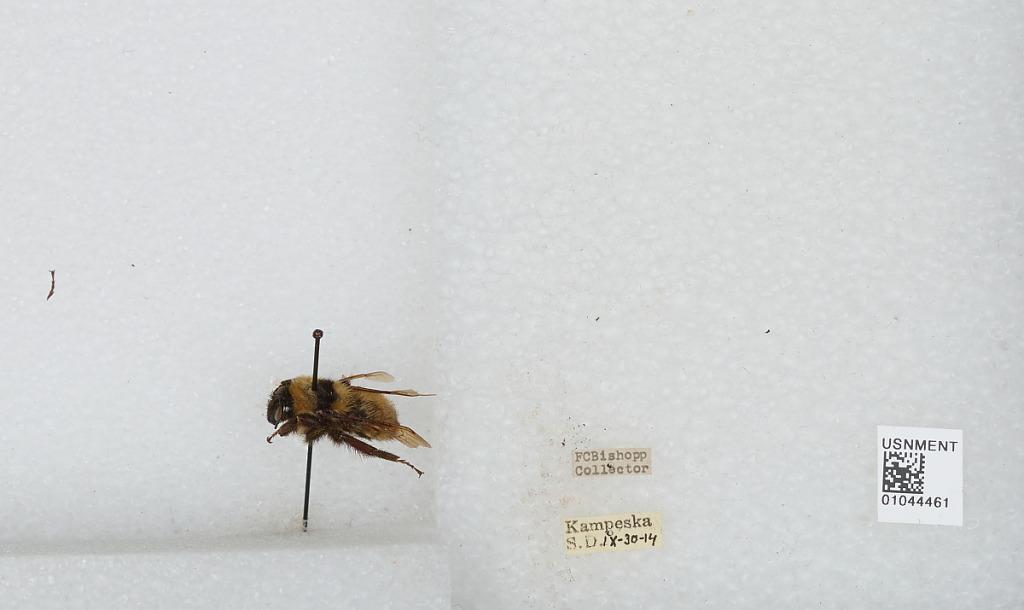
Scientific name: Bombus sp.
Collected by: F. Bishopp
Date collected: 1914-9-30
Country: United States
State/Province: South Dakota
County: Codington
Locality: Kampeska
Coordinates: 44.88, -97.2686